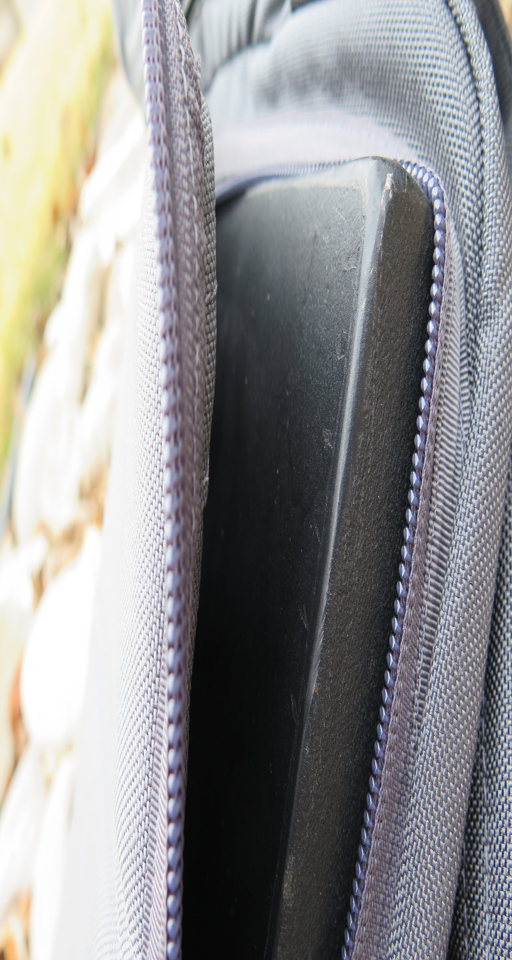
slip your index finger under the zipper and stretch it over the plate